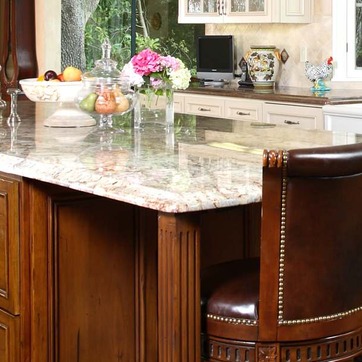
Material: polishedstone